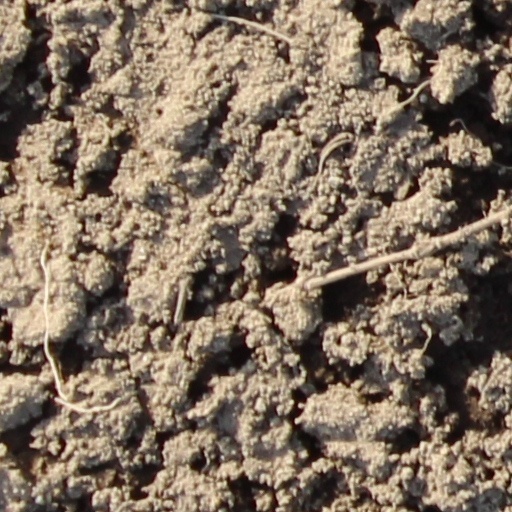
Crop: wheat